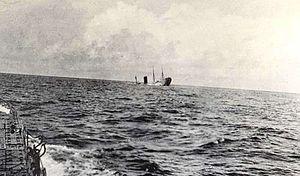
Le RMS Carpathia est un paquebot transatlantique britannique appartenant à la compagnie Cunard Line. Accompagné de deux sister-ships plus anciens, l’Invernia et le Saxonia, il est mis en service en 1903. Après neuf années de carrière sans histoires, il vient en aide aux naufragés du Titanic en avril 1912 sous le commandement du capitaine Arthur Rostron. En effet, alors qu'il est sur le point de se coucher, son opérateur radio, Harold Cottam, capte les messages de détresse du paquebot, distant de 93 kilomètres. Le commandant pousse alors son navire à pleine vitesse malgré les glaces pour venir à son secours. Bien qu'arrivé trop tard pour sauver tous les passagers, le Carpathia récupère les 705 rescapés présents dans les canots et les ramène à New York où il arrive à 10h30 le 18 avril 1912. La presse considère alors les membres de l'équipage du navire comme des héros.